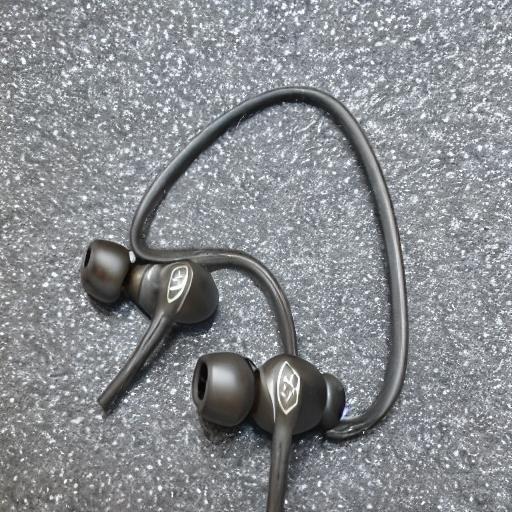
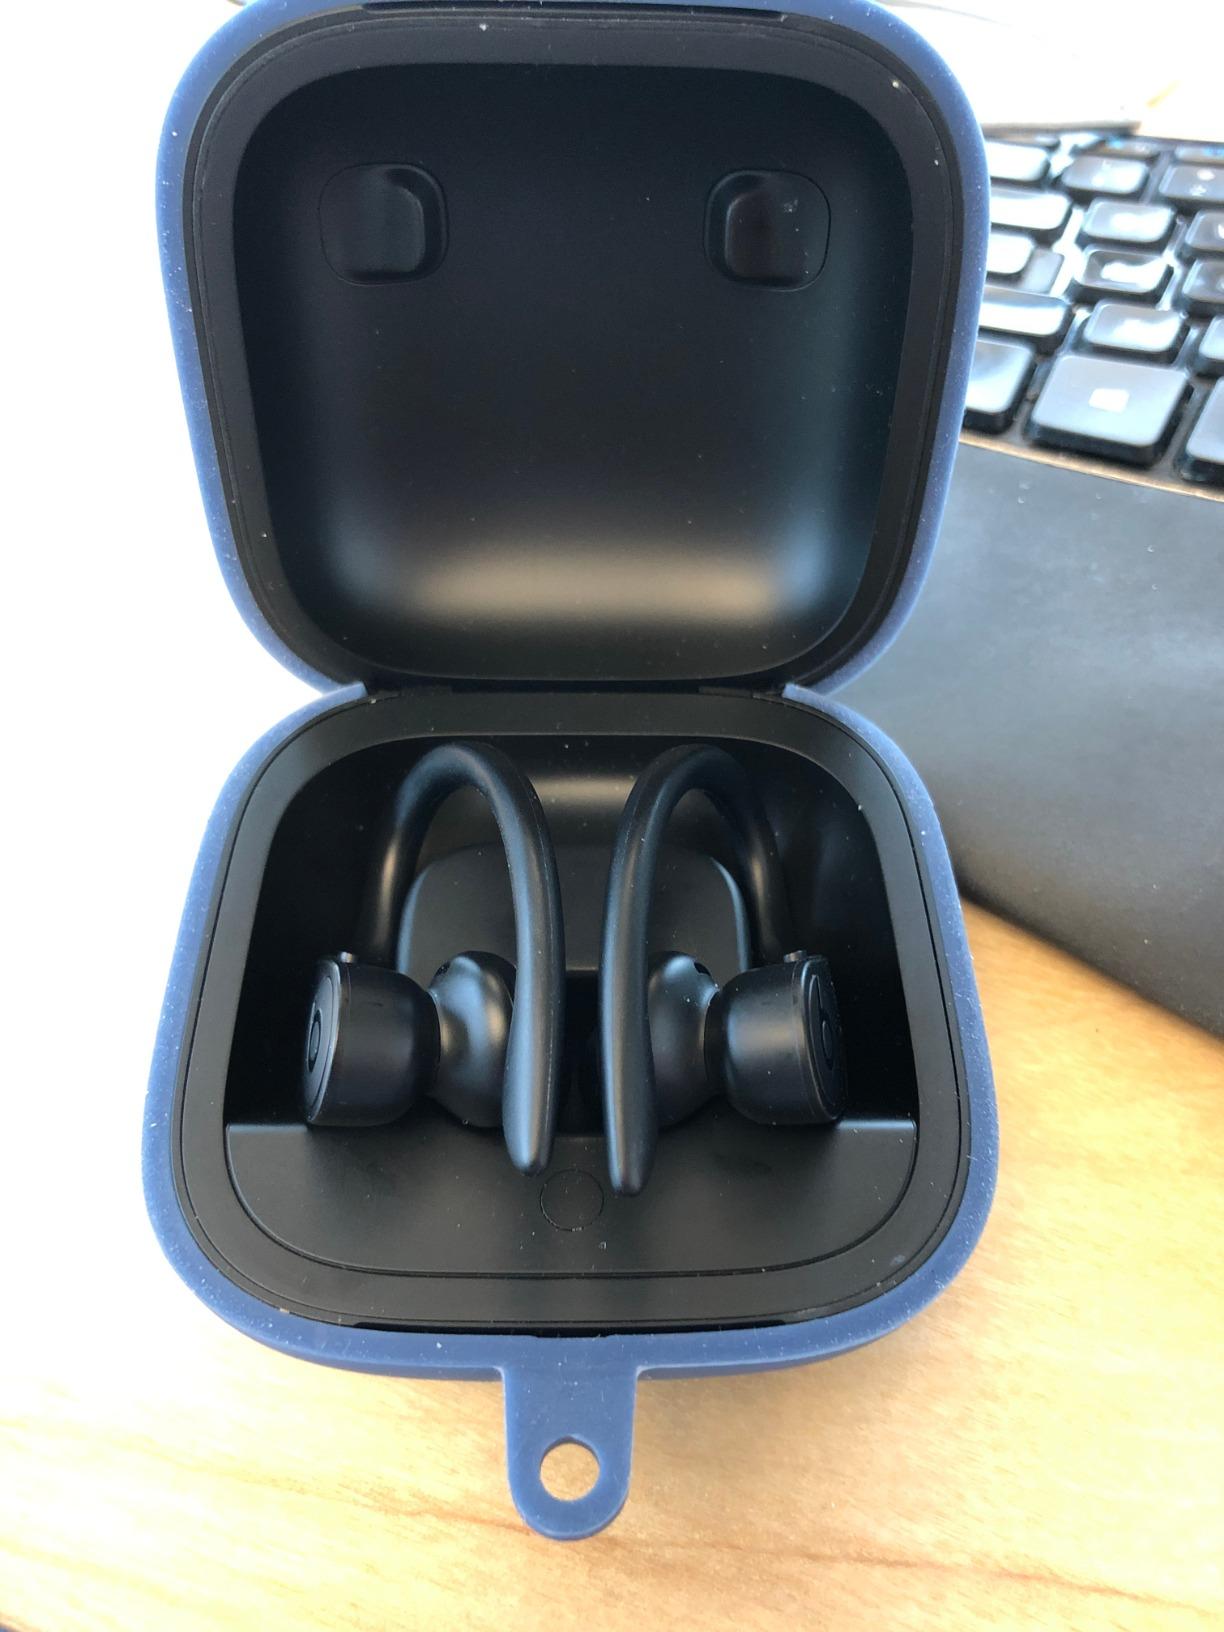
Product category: earbuds
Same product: no